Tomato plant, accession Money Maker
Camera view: horizontal (90 deg, fisheye); turntable rotation: 90 degrees
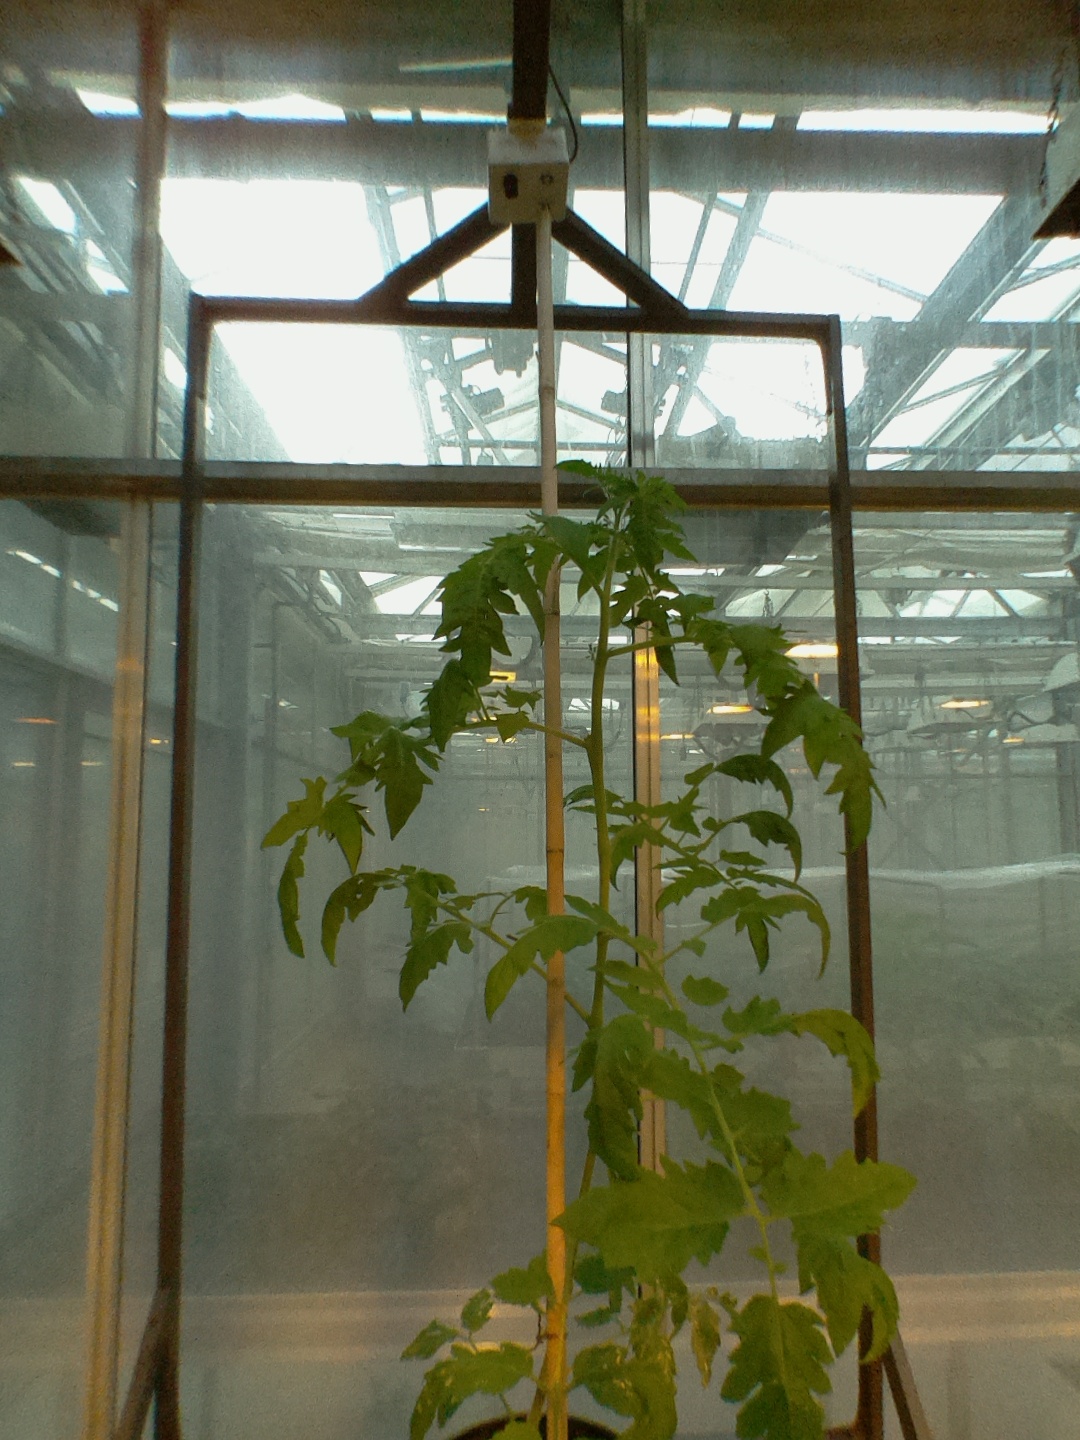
BBCH growth stage 54: 4 inflorescences visible